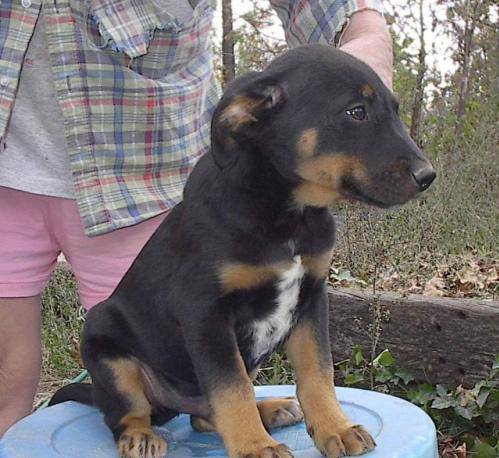
Label: dog